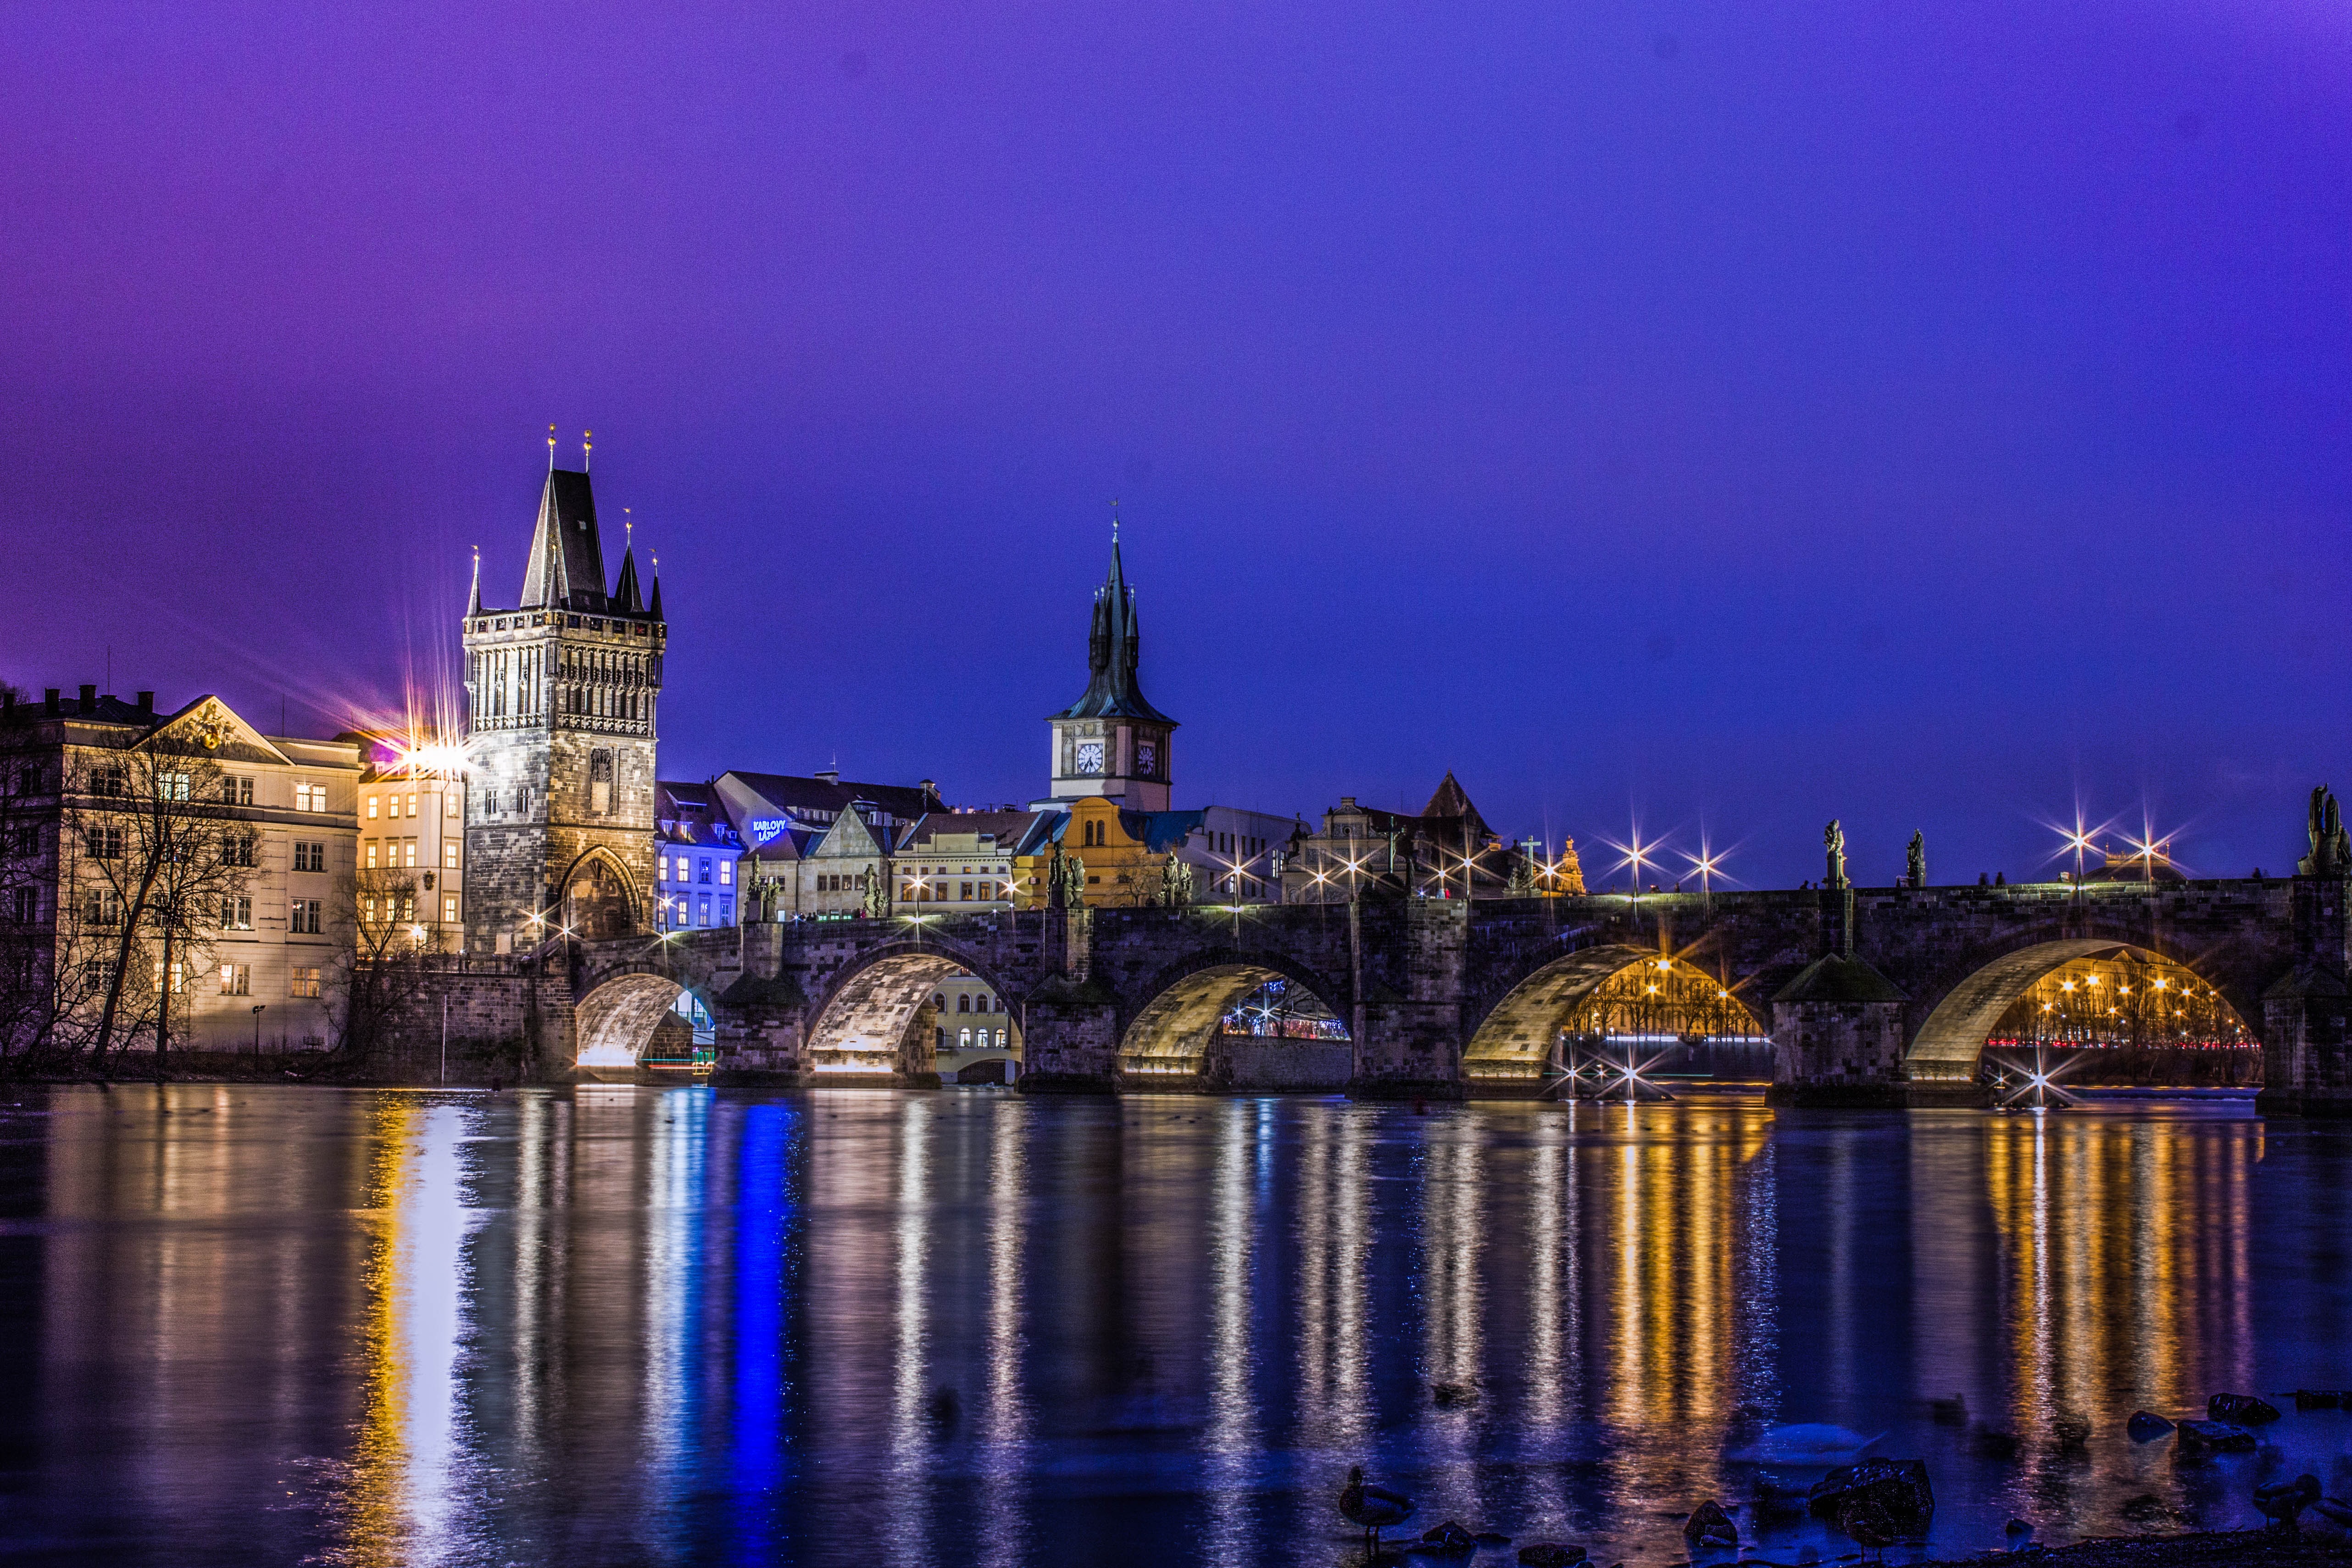
skyline, night, city, cityscape, dusk, evening, reflection, landmark, cathedral, prague, place of worship, vltava, metropolis, charles bridge, human settlement